High School Musical on Stage!

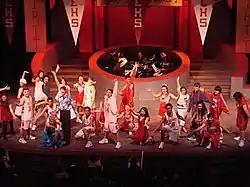
Pacific Repertory Theatre's production of "High School Musical"

At East High School (in Albuquerque, New Mexico) ("Wildcat Cheer"), Troy Bolton tells his Jock friends, Chad Danforth and Zeke Baylor, about meeting Gabriella Montez on New Year's Eve during winter vacation on a ski trip. Gabriella, who has just moved to Albuquerque, also tells her newfound Brainiac friends Taylor McKessie, Kelsi Nielsen and Martha Cox of her vacation. We meet Sharpay and Ryan Evans, the two drama stars of the school. Sharpay is selfish, and Ryan follows her orders but tries to be friends with everyone. Troy and Gabriella have a flashback to New Year's Eve when they met. ("Start of Something New"). One-half of the song is during the flashback, then we return to East High where Chad, Taylor, Kelsi, Ryan, Sharpay, Zeke and other students sing of their New Year's Resolutions.